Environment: real
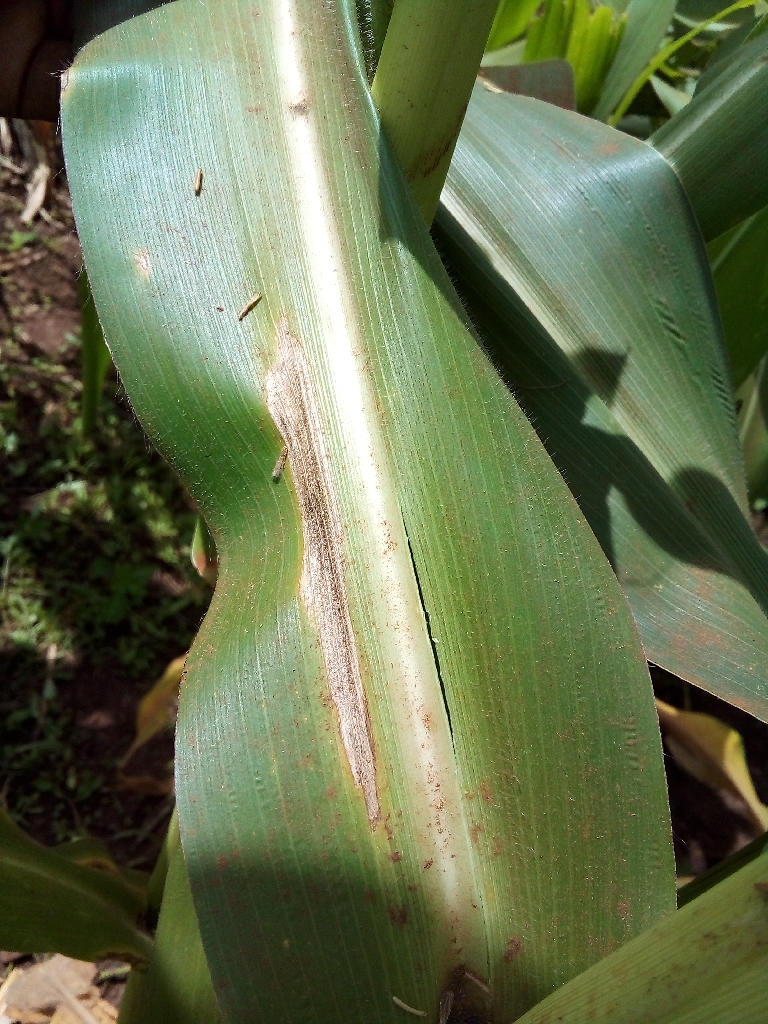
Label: northern_corn_leaf_blight